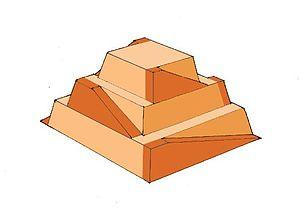
Les méthodes de construction des pyramides égyptiennes demeurent incertaines. Les données archéologiques sur ces chantiers gigantesques restent très fragmentaires, tandis que les théories fleurissent et se multiplient, surtout depuis la fin du XIXᵉ siècle.